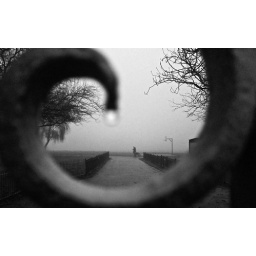
A man walking his dog in King George's Field, Rayleigh, Essex, in late December 2010.